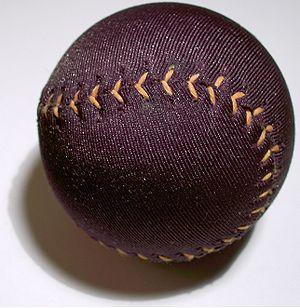
Une balle antistress est un petit jouet se présentant sous la forme d'une balle malléable, dont le diamètre ne dépasse généralement pas une dizaine de centimètres, et qui est destinée à être pressée dans la paume de la main et manipulée avec les doigts, dans le but prétendu d'évacuer la tension musculaire causée par le stress ou par des mouvements répétitifs. On lui prête volontiers une dimension ludique, et accessoirement d'exercer les muscles de la main.